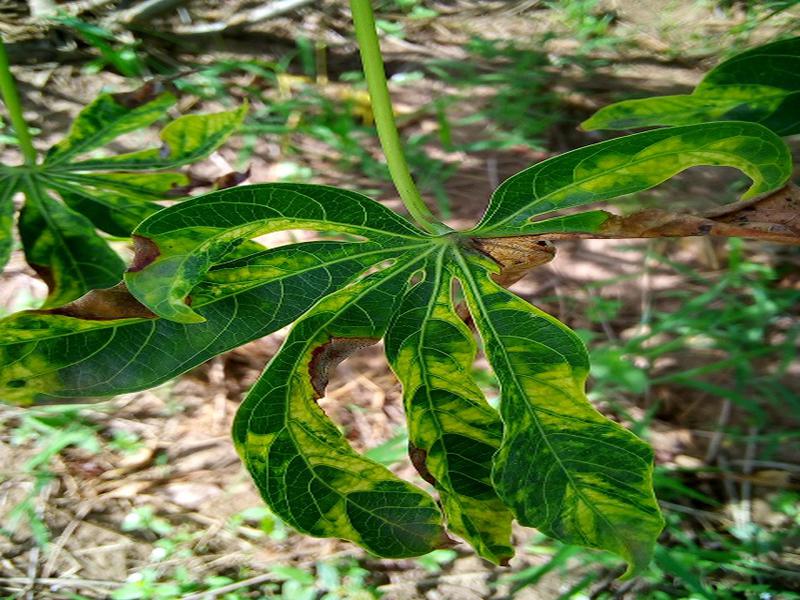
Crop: cassava
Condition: mosaic_disease